Victoria College (Texas)

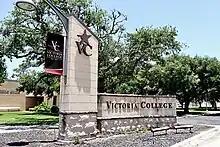

Victoria College (VC) is a public community college in Victoria, Texas. The college first began classes in the Patti Welder High School on February 4, 1925. After World War II, because of the growth of the surrounding area and the college population from returning GIs, the college built its own campus and changed its name from the Victoria Junior College to Victoria College. The college shares some facilities with the University of Houston–Victoria.